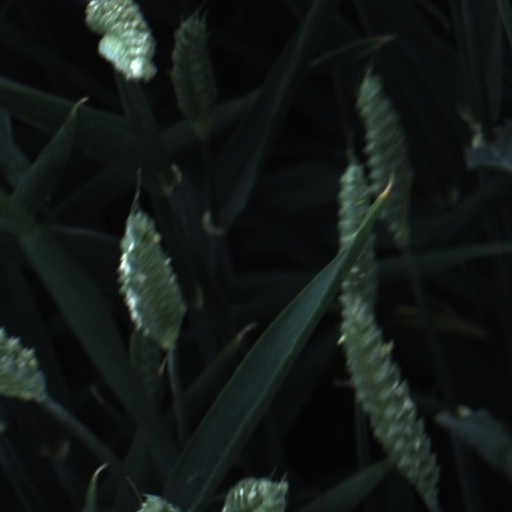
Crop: wheat